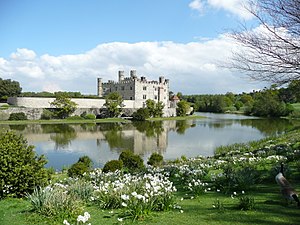
Leeds Castle
Leeds Castle i Kent.
Leeds Castle er et slot i Kent, England, omkring 8 km sydøst for Maidstone. Der har ligget en borg på stedet siden 1119. I 1200-tallet kom det i besiddelse af Edvard 1., for hvem det blev hans favoritresidens. I 1500-tallet brugte Henrik 8. den som residens til hans første kone, Katharina af Aragonien. I dag dateres størstedelen af slottet til 1800-tallet og er bygget på en ø i en sø, der er formet af floden Len øst for landsbyen Leeds. Det har været åbent for offentligheden siden 1976.